Aalborg

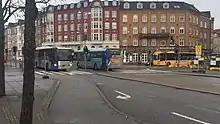
NT buses with different designs in John F. Kennedy Plads (December 2021)

Cycling is also relatively popular in Aalborg. Statistics for 2012 indicate 44% of the population use their bicycles several times a week while 27% of the workforce cycle to work. The municipal authorities hope to increase the use of bicycles by providing better cycle tracks and parking facilities, as well as improved support services. Starting from 2009, city bikes were provided free of charge in Aalborg and Nørresundby from April to November with numerous stands throughout the area, however the city bike system was closed down in 2014 when funding ran out. In 2008, plans were made to build a to serve Aalborg, similar to Odense Letbane and Aarhus Letbane. In 2014, the government committed funding to light rail in Aalborg, only to retract the funding after a new cabinet was elected in the 2015 general election. In 2017, government funding was approved to build a bus rapid transit system instead of the light rail. The system known as eventually opened on 23 September 2023.